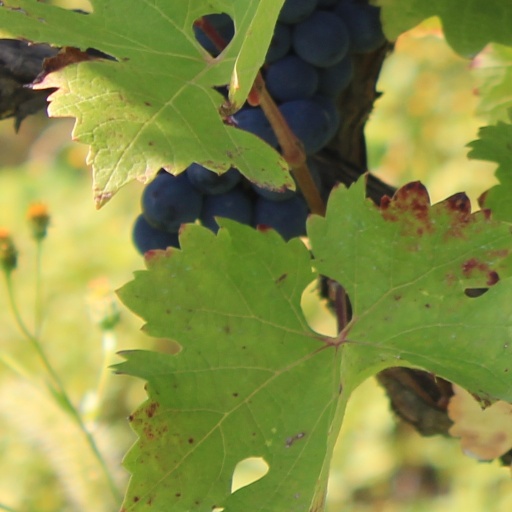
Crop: grape